Commodification

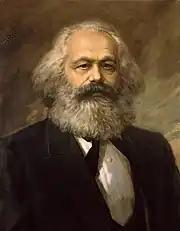
Karl Marx considered commodity a cell-form of capitalism.

The Marxist understanding of "commodity" is distinct from its meaning in business. Commodity played a key role throughout Karl Marx's work; he considered it a cell-form of capitalism and a key starting point for an analysis of this politico-economic system. Marx extensively criticized the social impact of commodification under the name commodity fetishism and alienation.